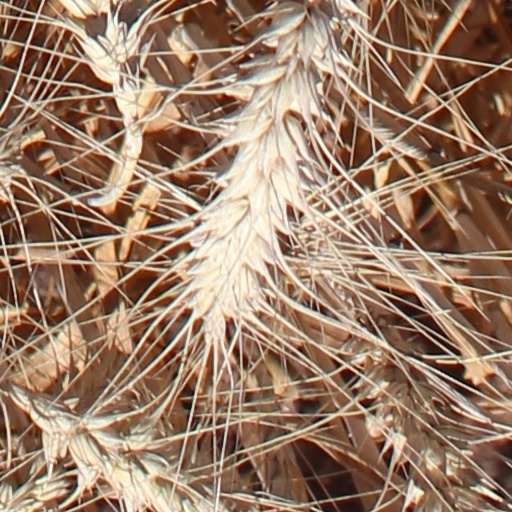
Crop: wheat